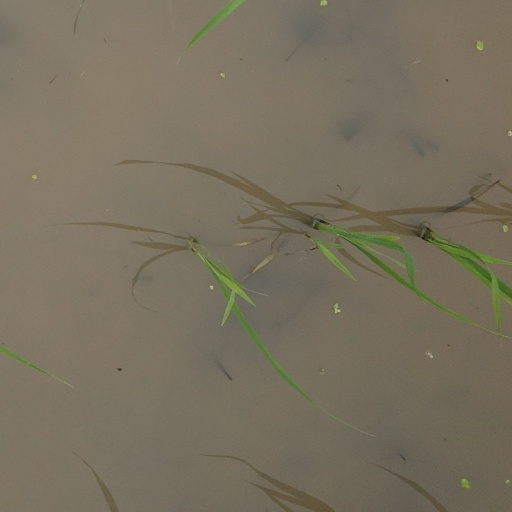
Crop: rice